Oda Krohg

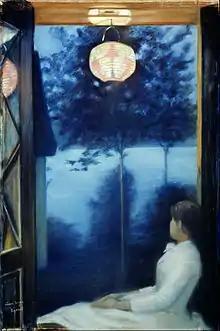
Debut work "By the Oslofjord (Japanese lantern)", 1886

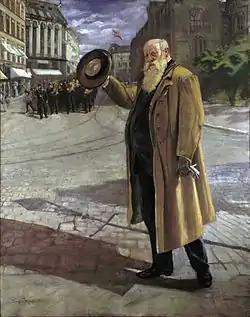
Portrait of the painter Christian Krohg

Oda Krohg (born Othilia Pauline Christine Lasson; 11 June 1860 – 19 October 1935) was a Norwegian painter, and the wife of her teacher and colleague Christian Krohg.